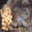
Label: frog